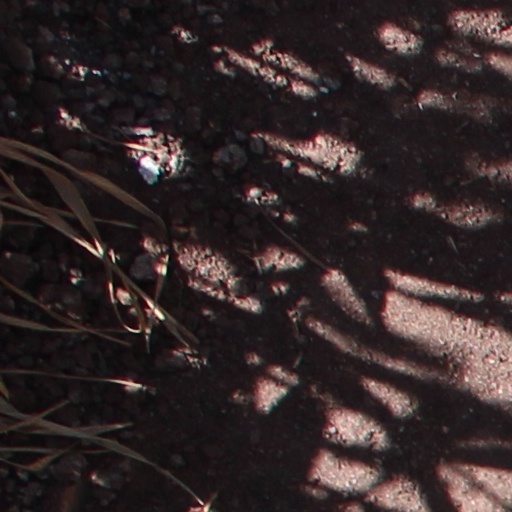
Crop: wheat